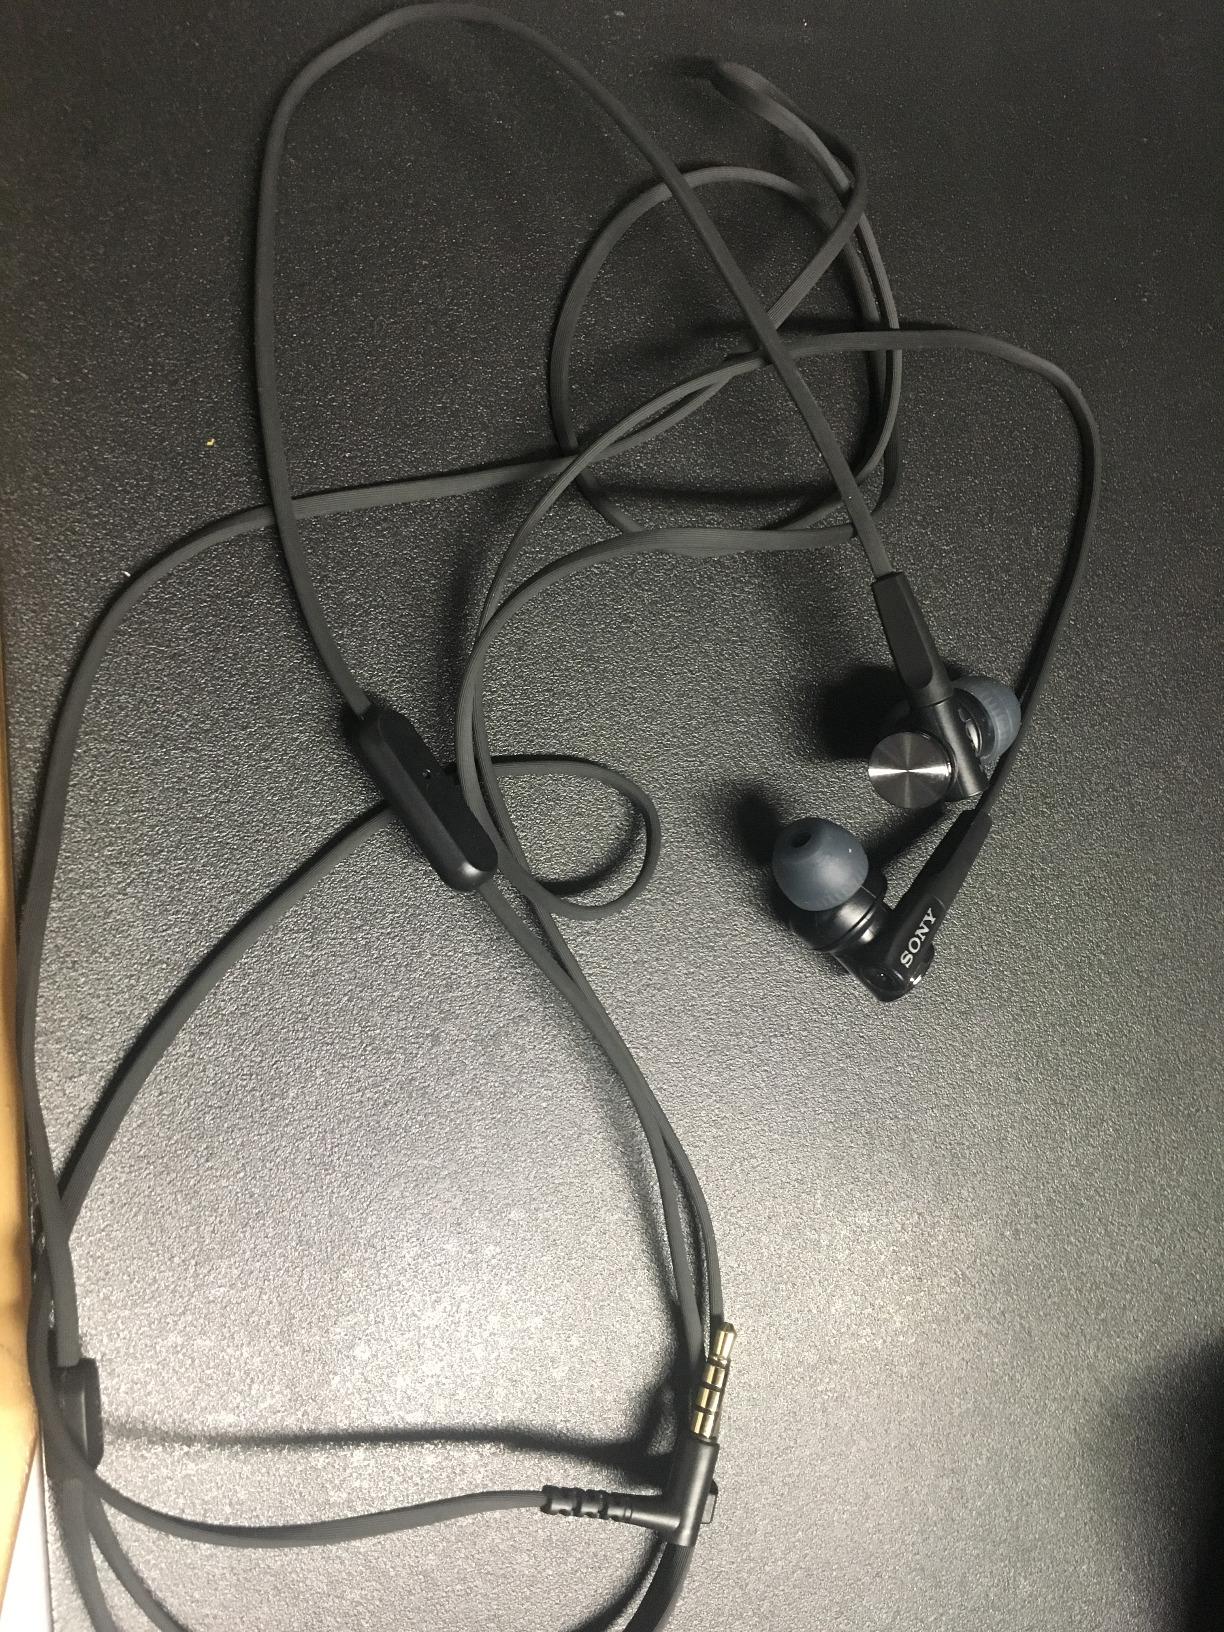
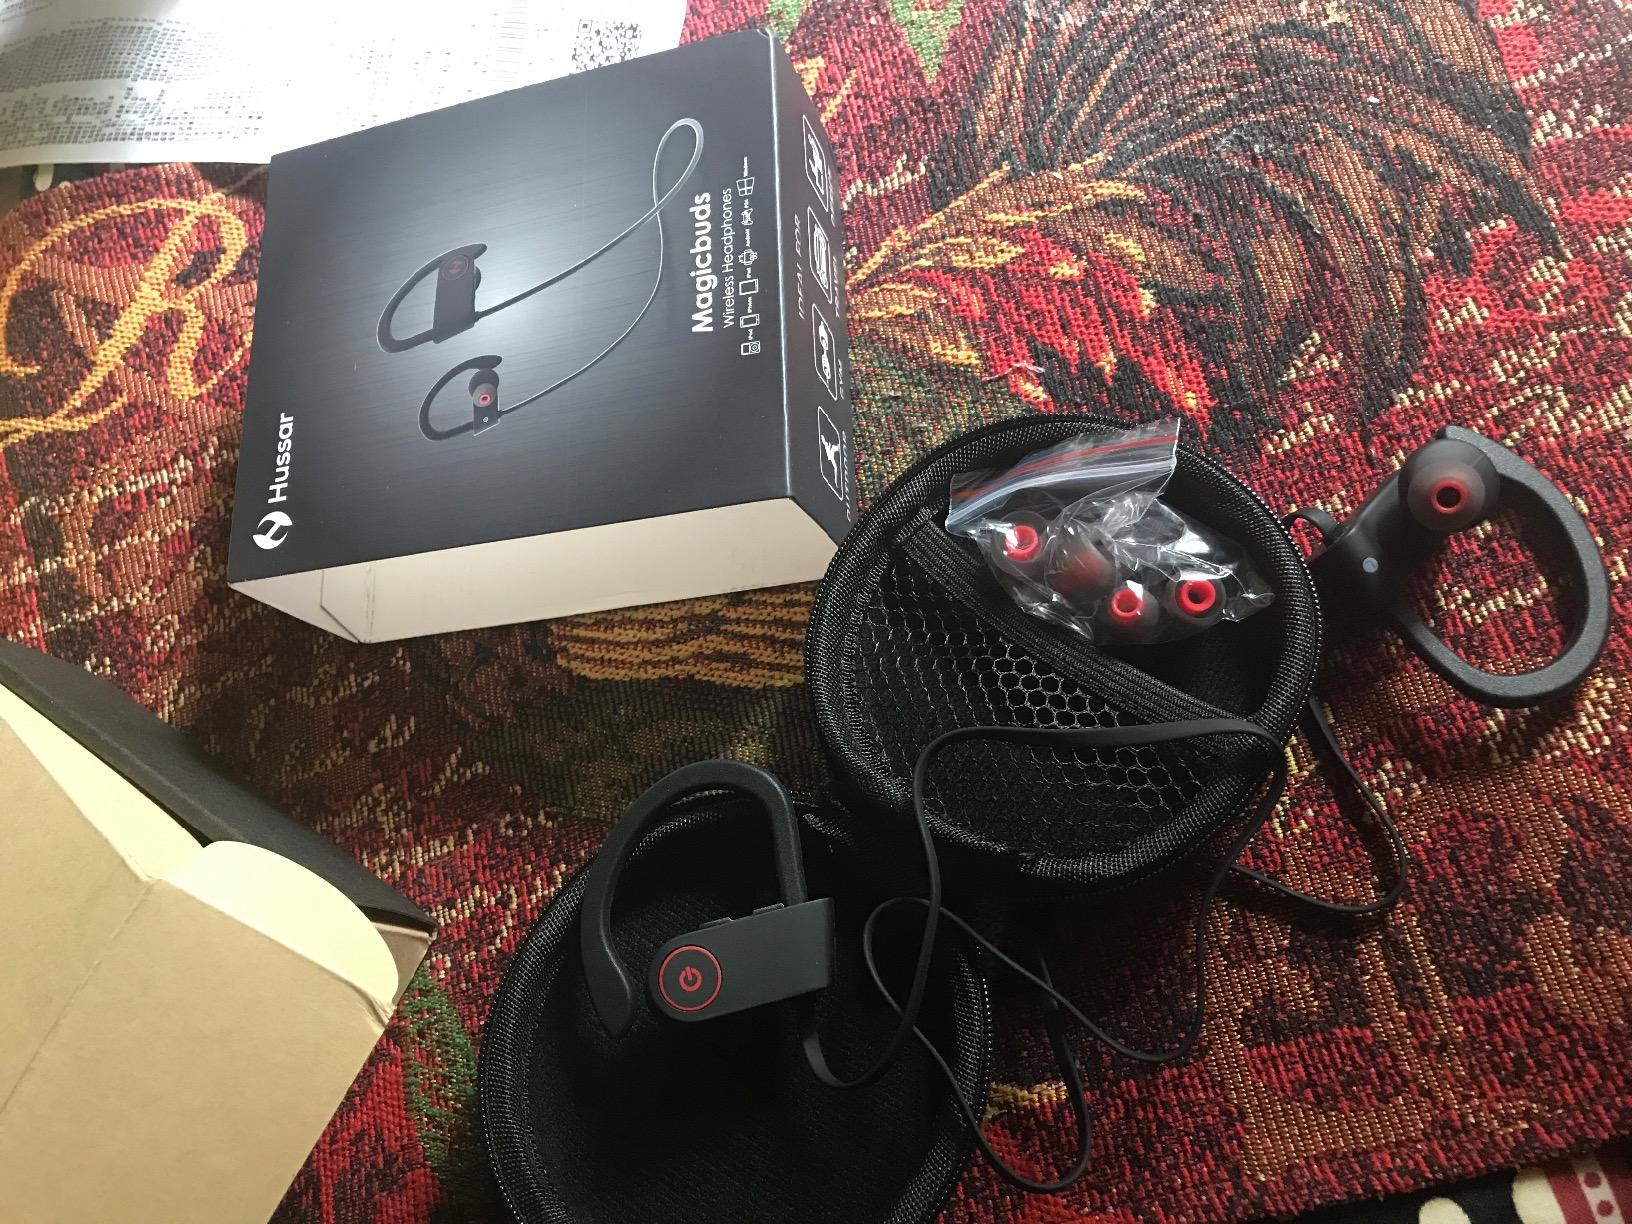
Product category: headphones
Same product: no